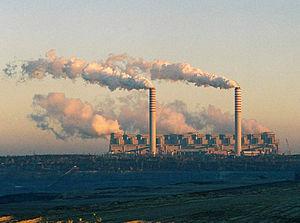
Rogowiec est un village de la gmina de Kleszczów, du powiat de Bełchatów, dans la voïvodie de Łódź, situé dans le centre de la Pologne.
Liste des plus grandes centrales électriques au monde et, pour chaque type, les plus puissantes.